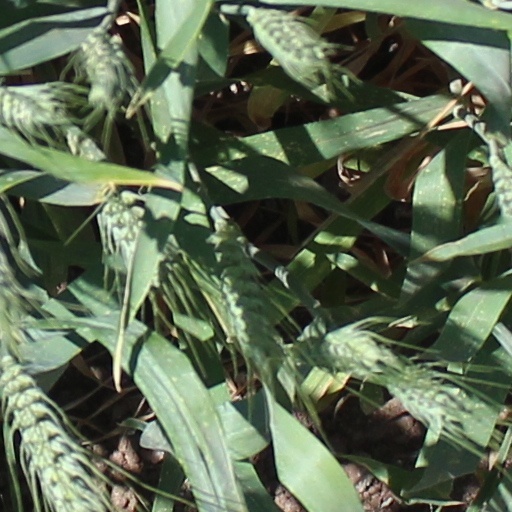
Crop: wheat